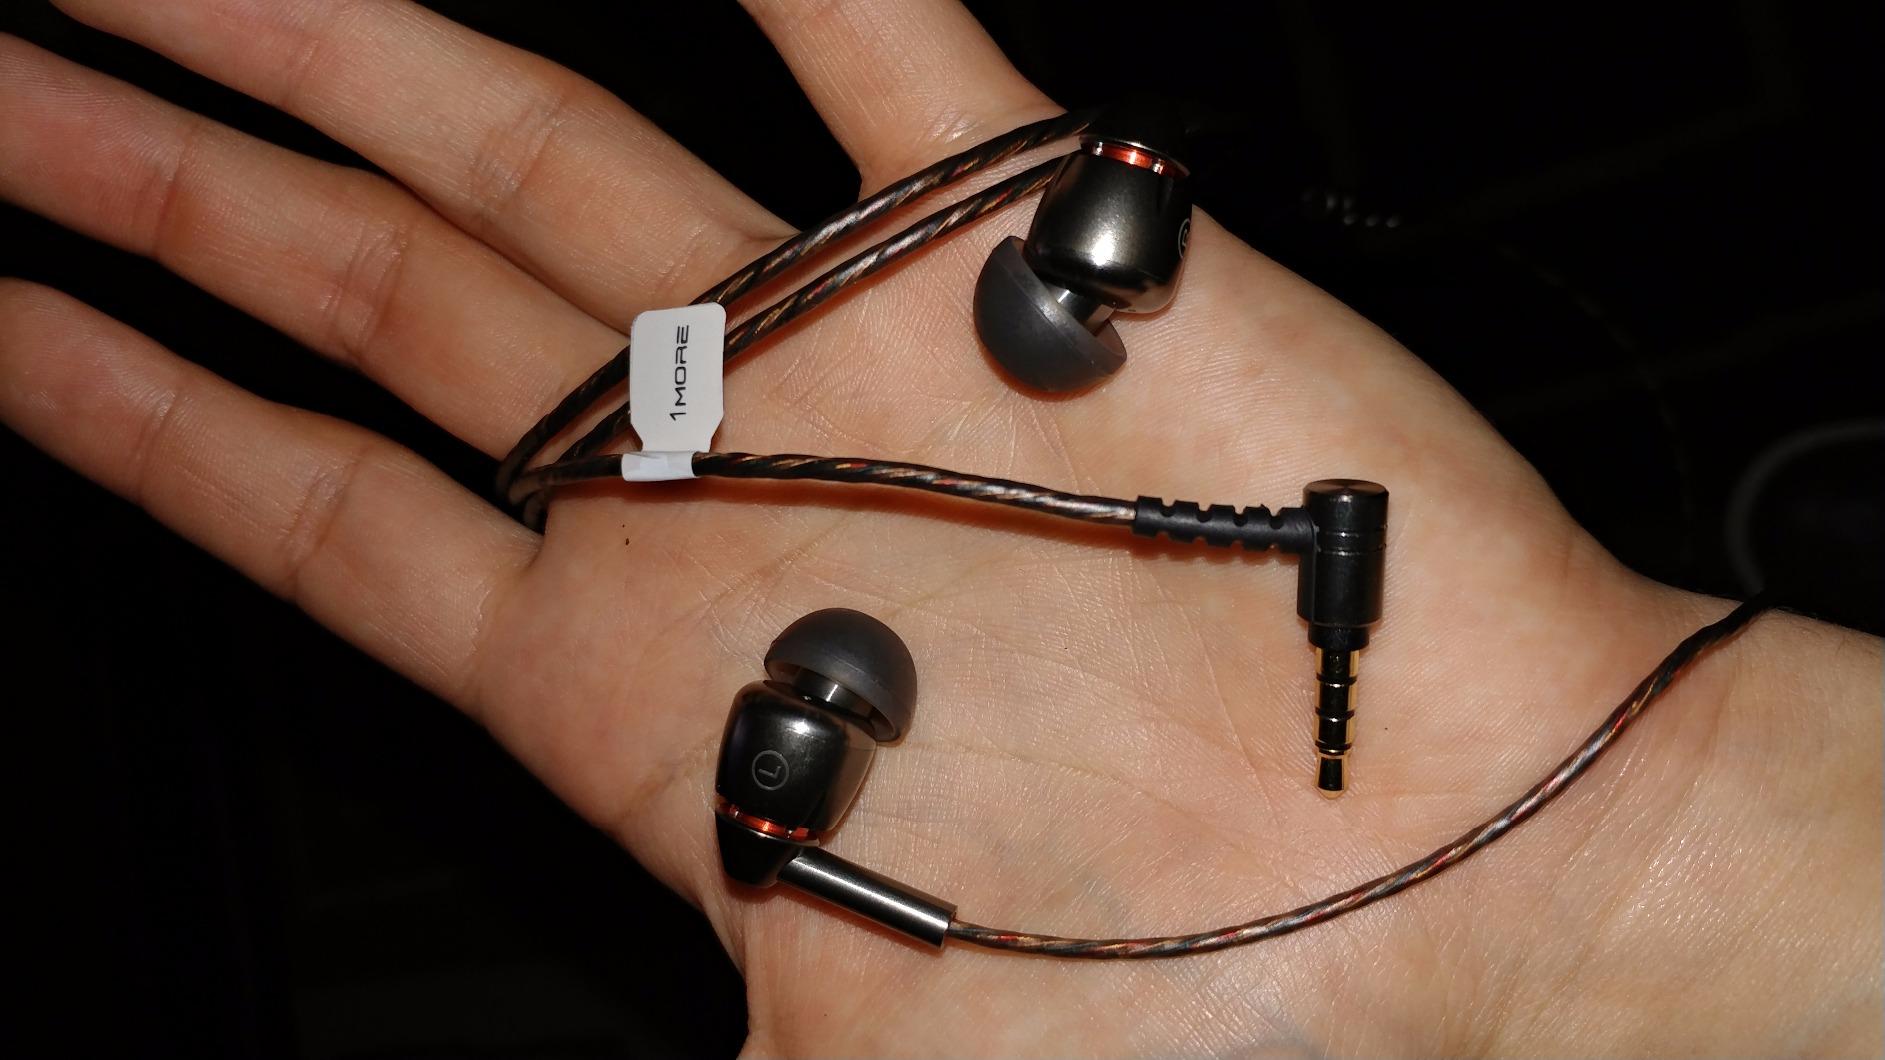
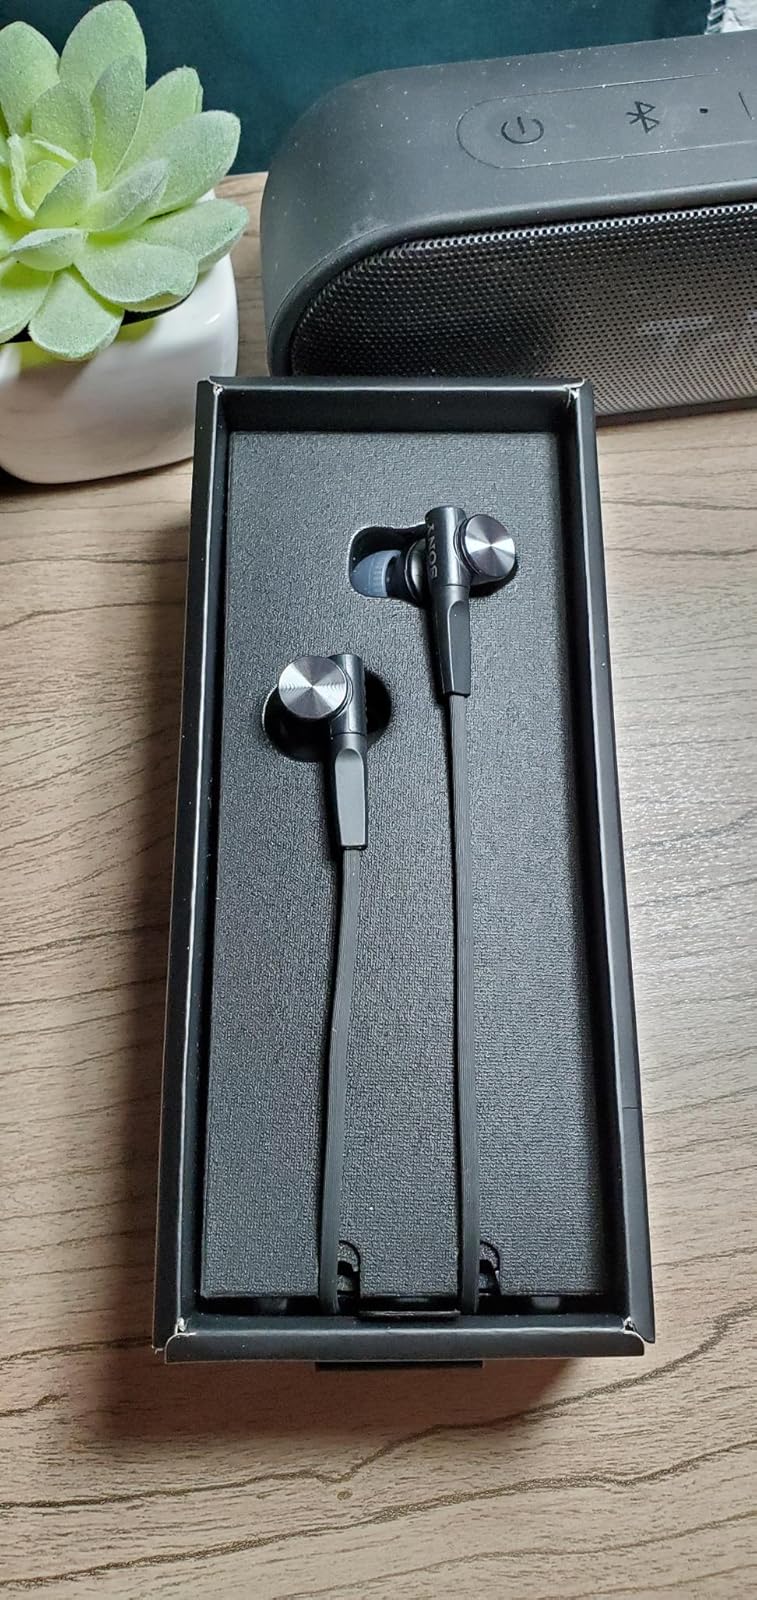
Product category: headphones
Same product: no